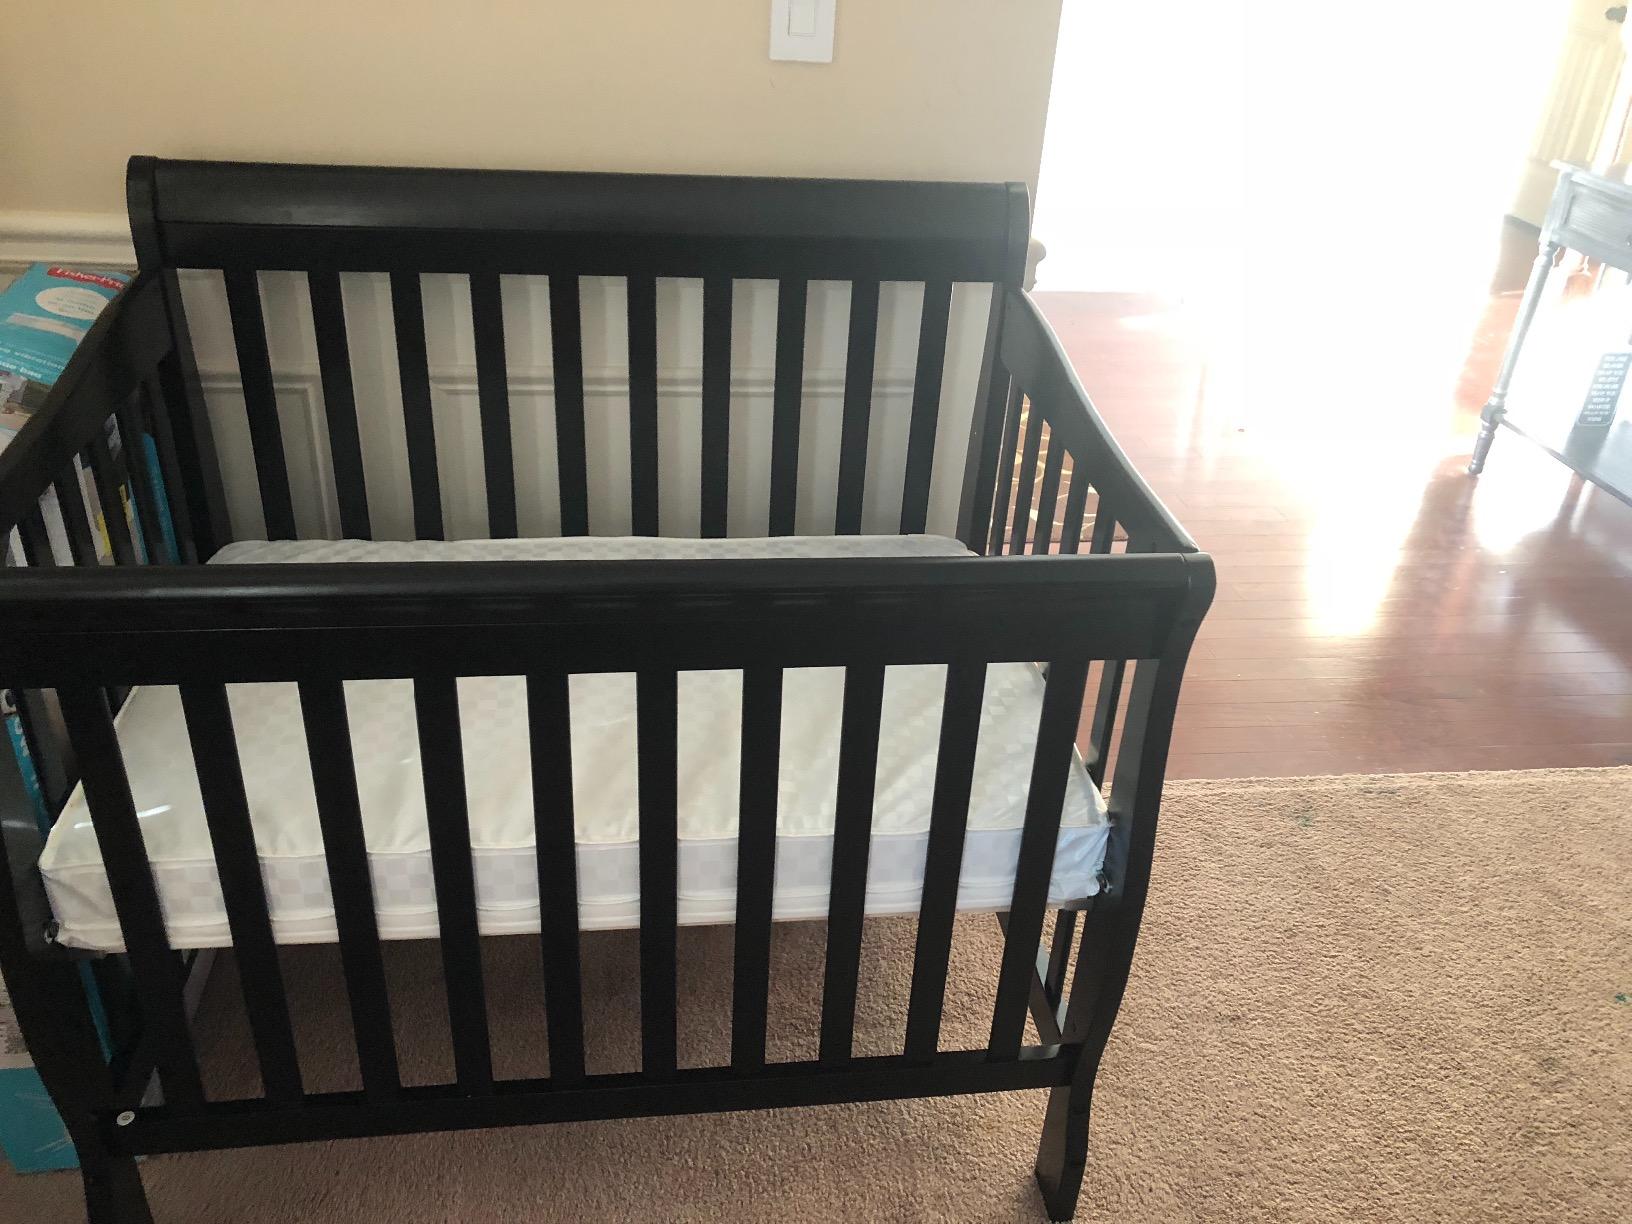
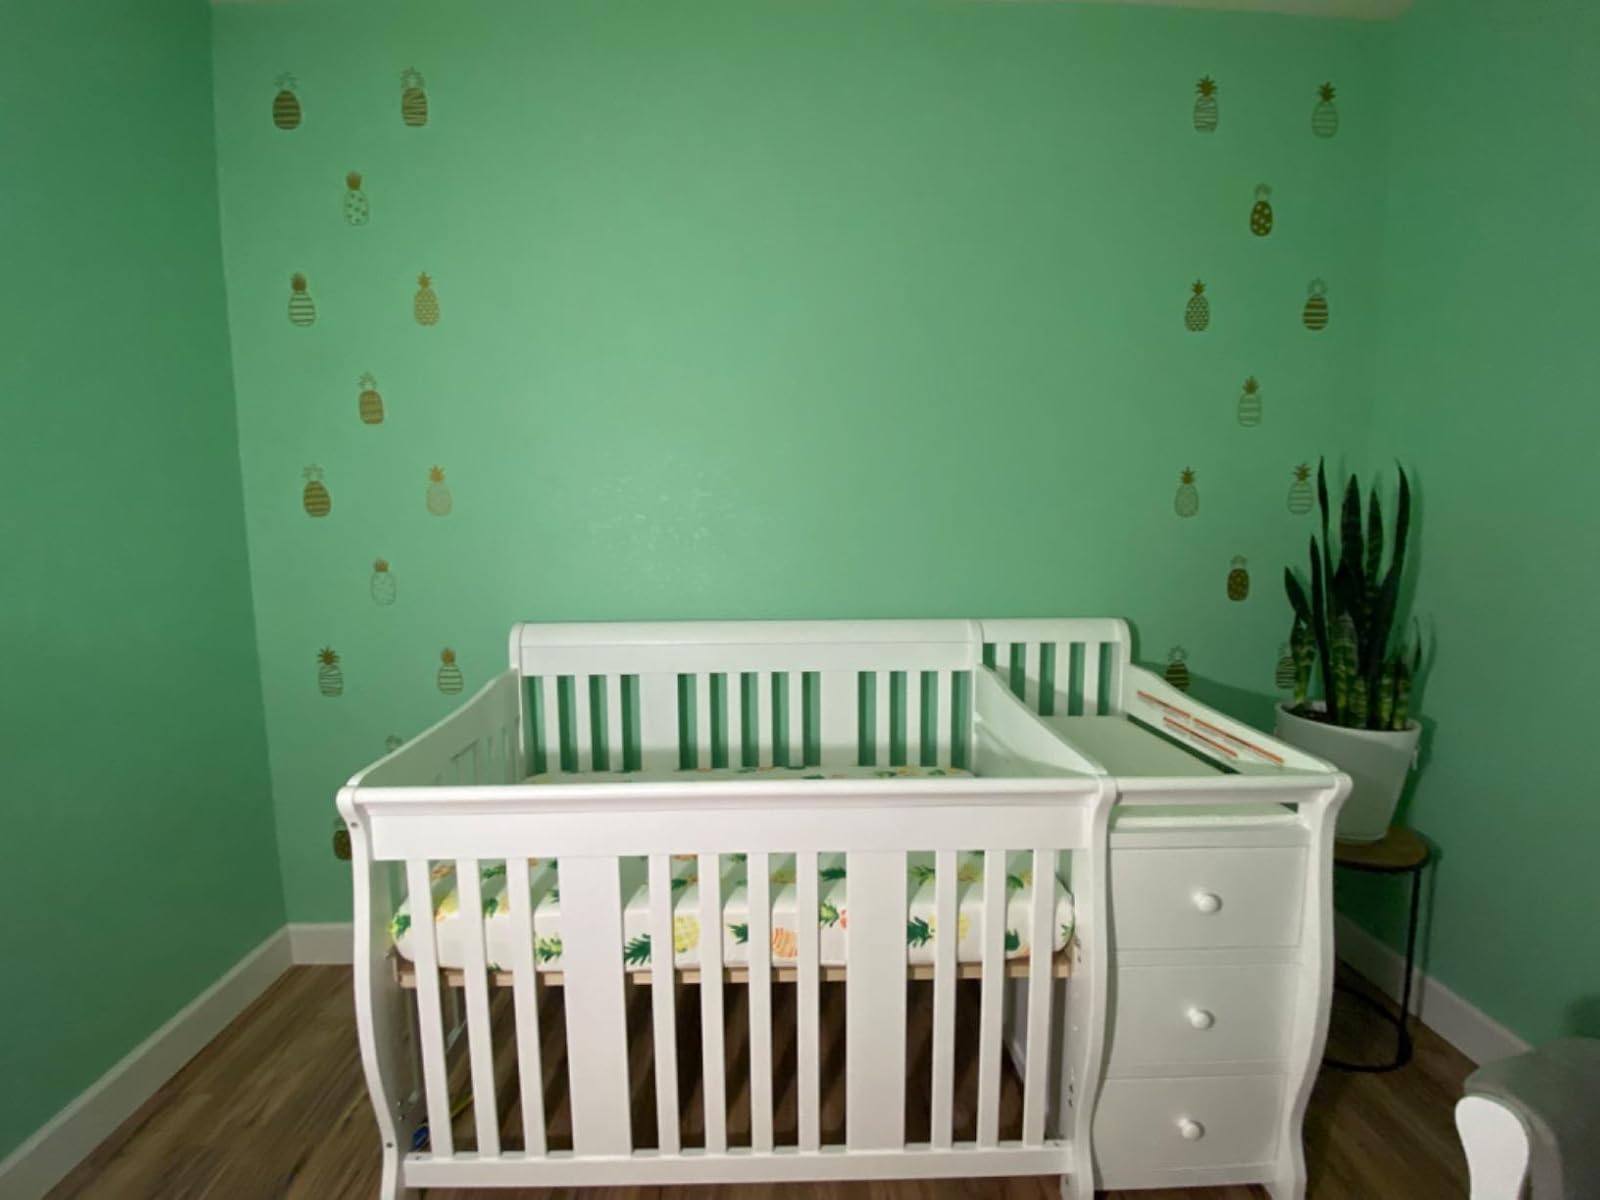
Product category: products_crib
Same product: no